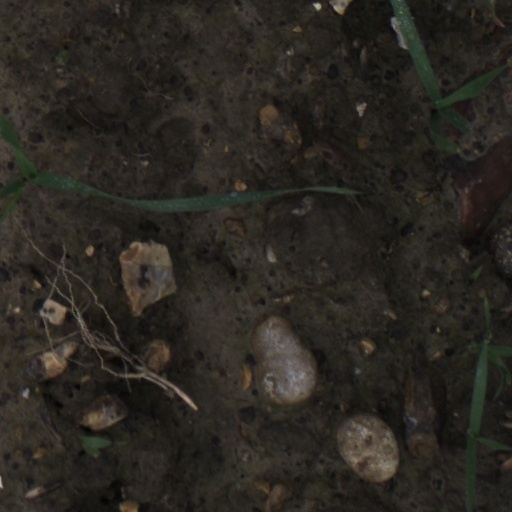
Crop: wheat